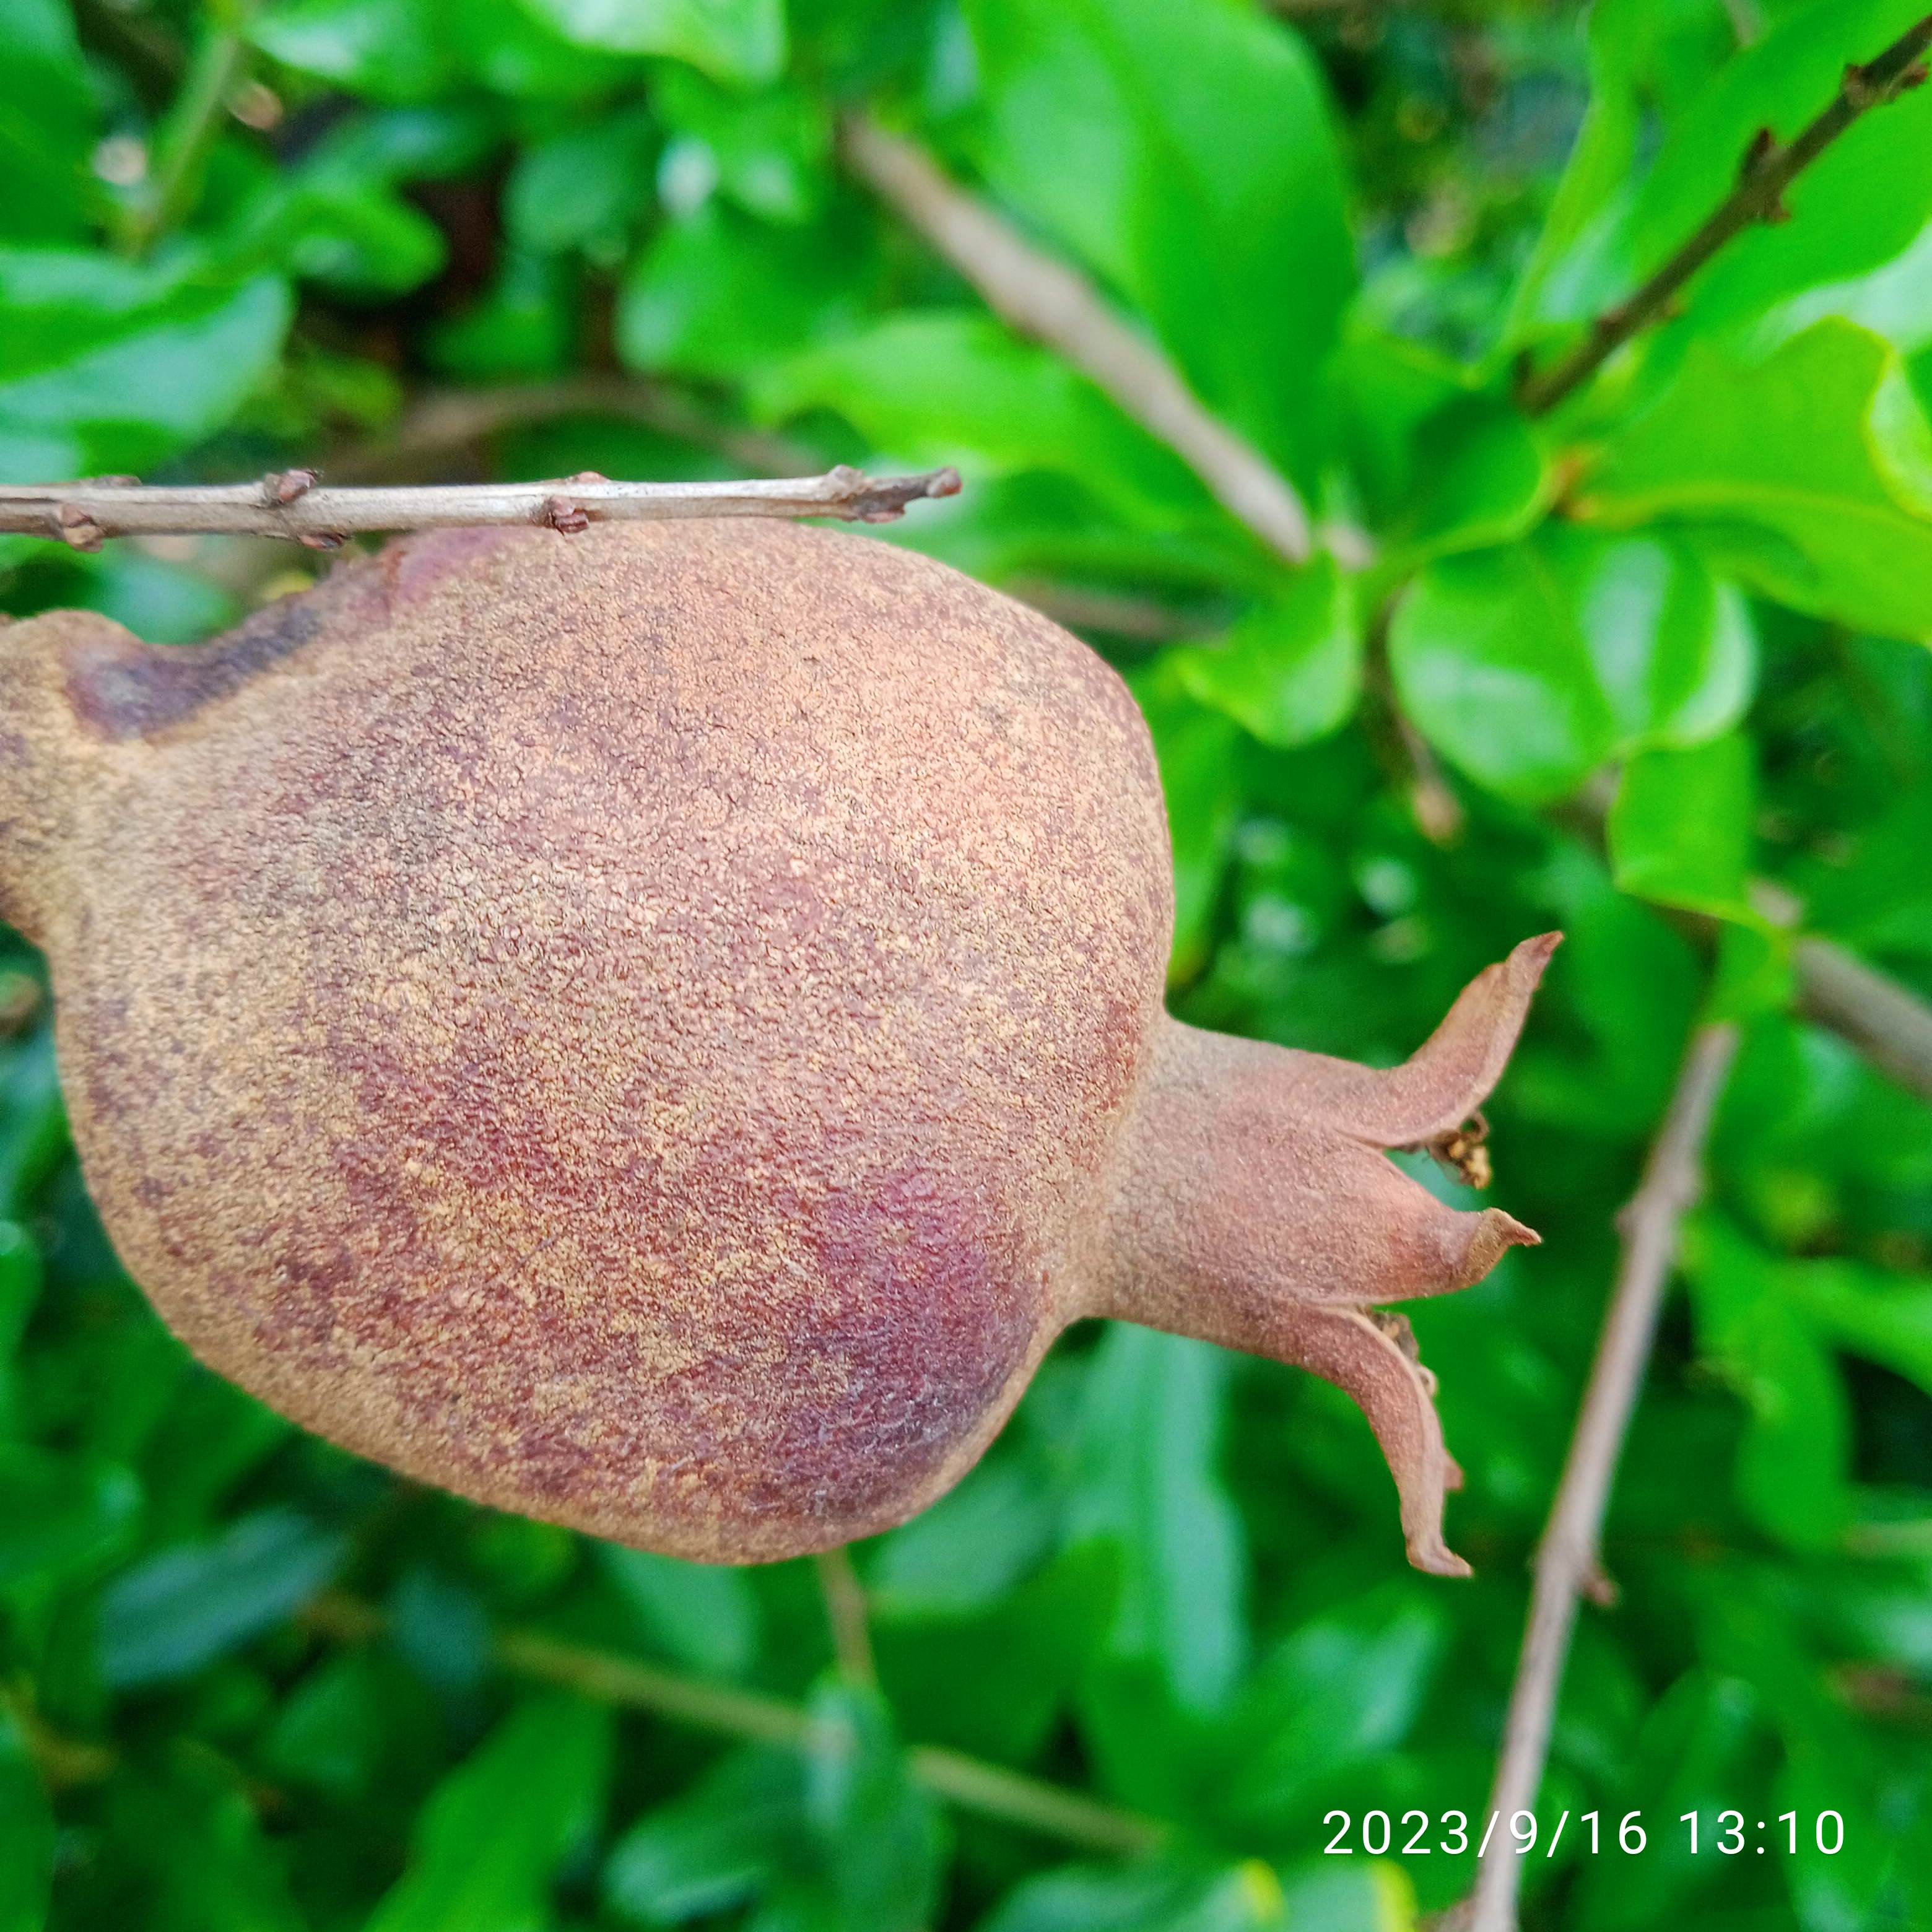
Label: Alternaria